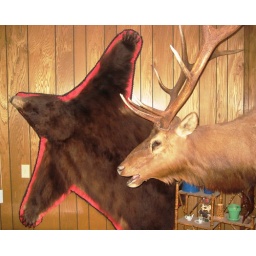
This bear made the mistake of being caught up in a tree on the rancher's property, now it is on the wall.